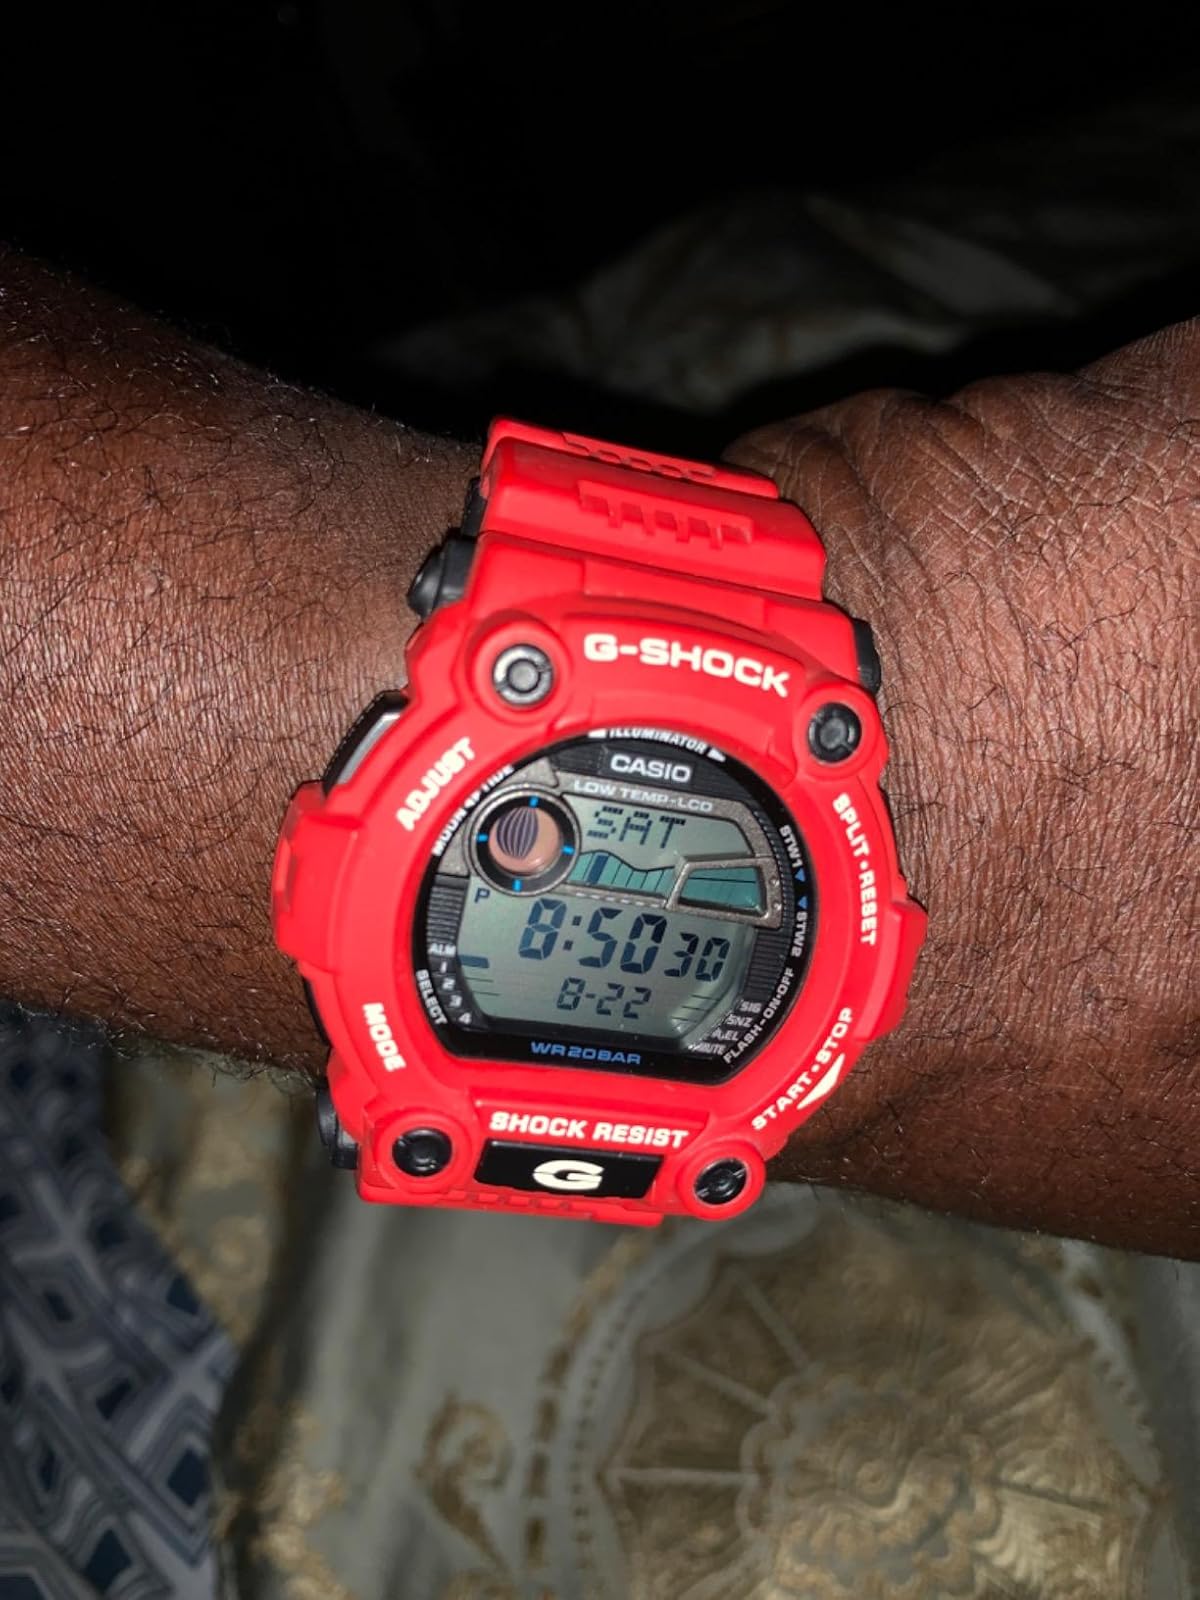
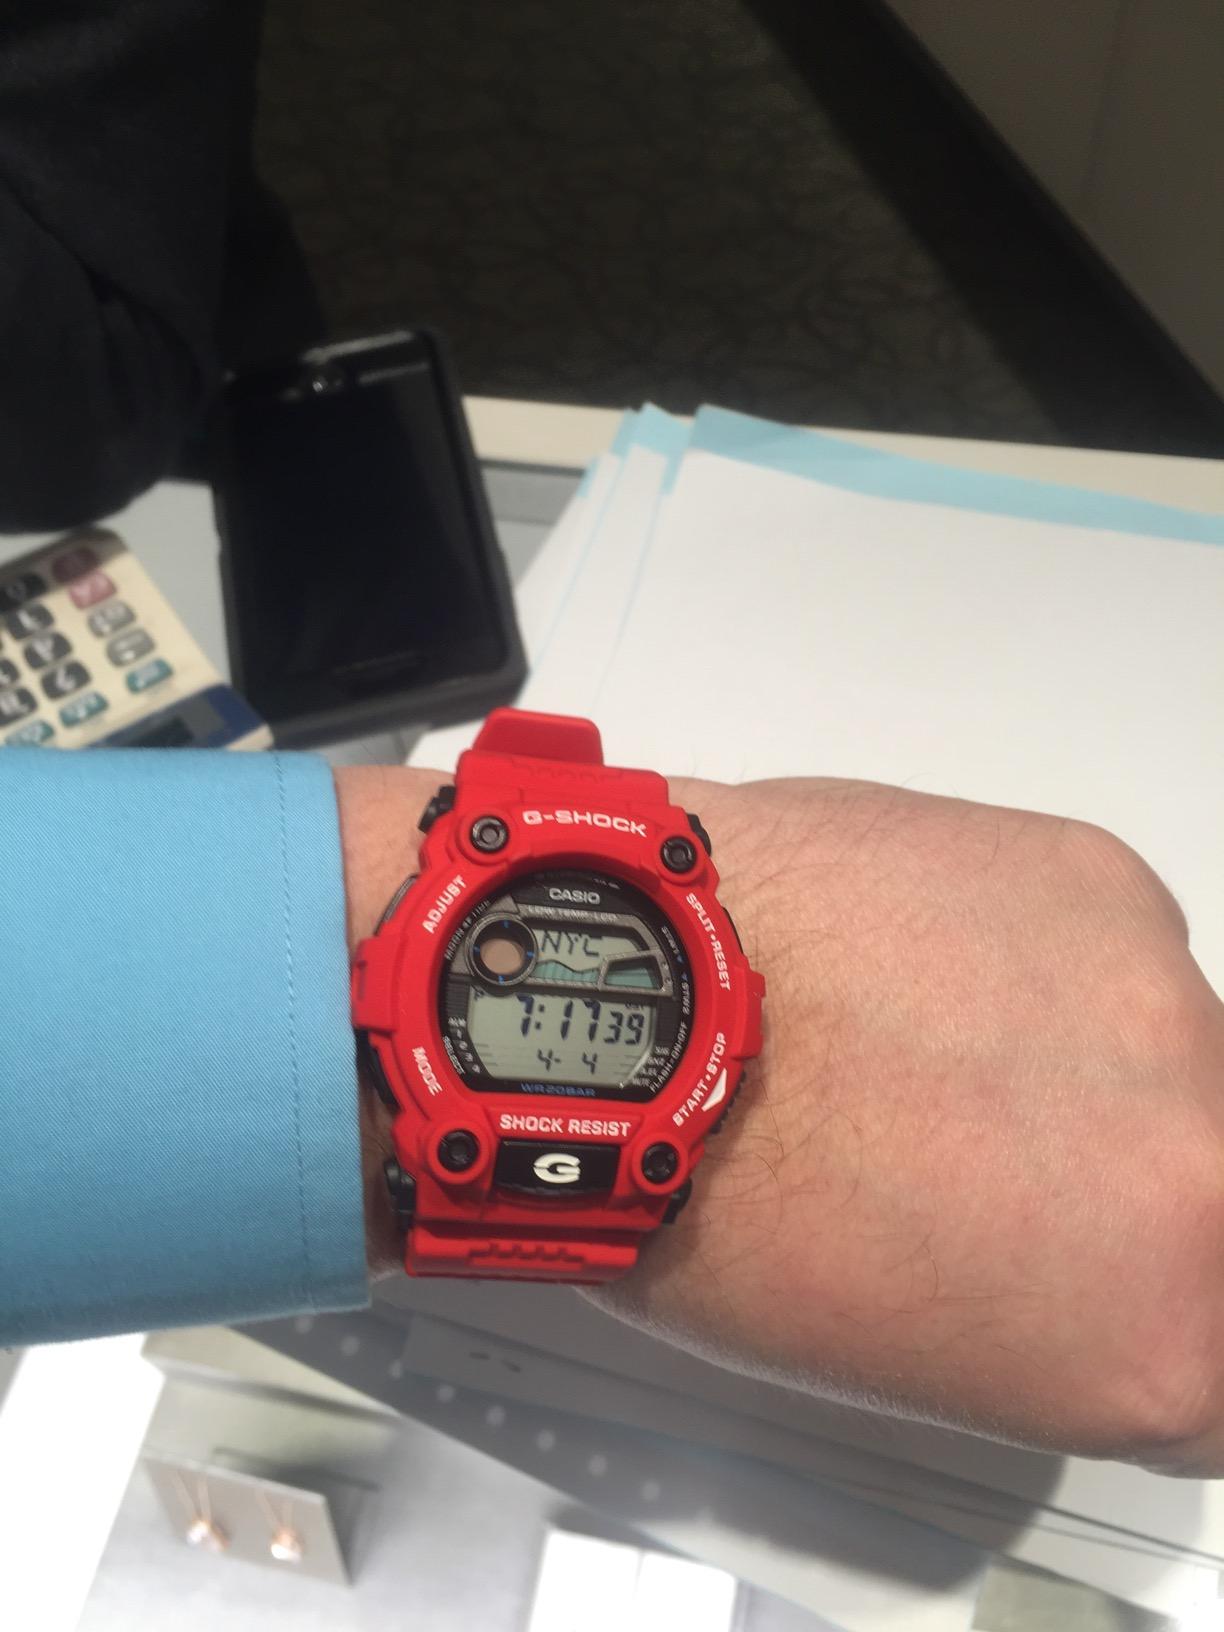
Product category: accessories_watch
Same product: yes